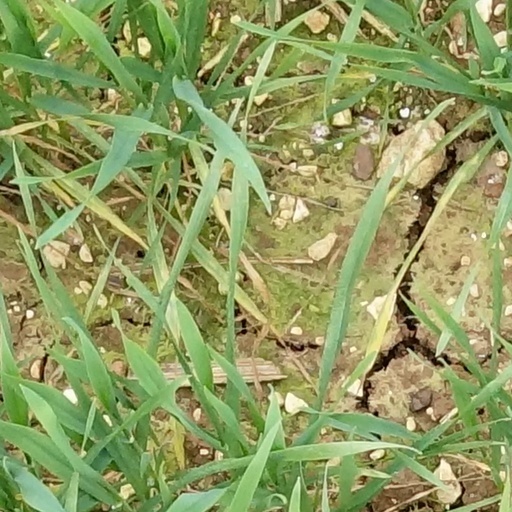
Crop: wheat